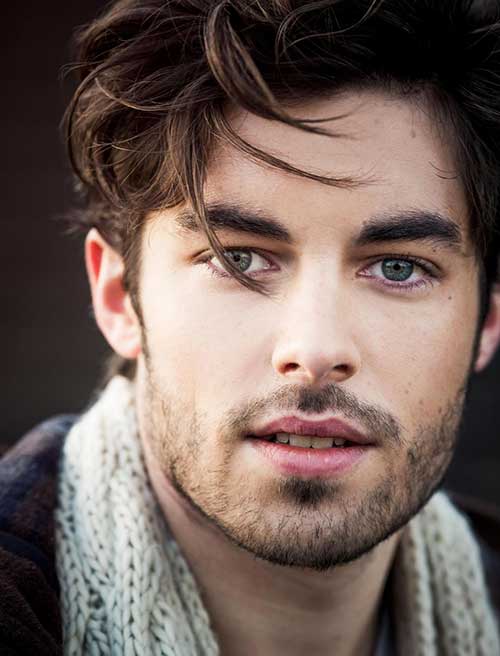
Label: Colored